The New Annotated Sherlock Holmes

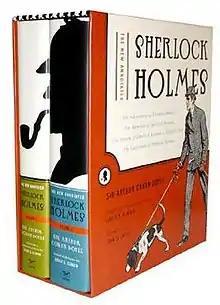
Slipcase containing Volumes 1 and 2

The New Annotated Sherlock Holmes is a series of three annotated books edited by Leslie S. Klinger, collecting all of Arthur Conan Doyle's short stories and novels about Sherlock Holmes. The books were originally published by W. W. Norton in oversized slipcased hardcover editions. The first two volumes containing the short stories were published on November 17, 2004, with the third volume containing the novels following a year later on November 17, 2005. Each volume was subsequently published separately on November 5, 2007, without a slipcase.